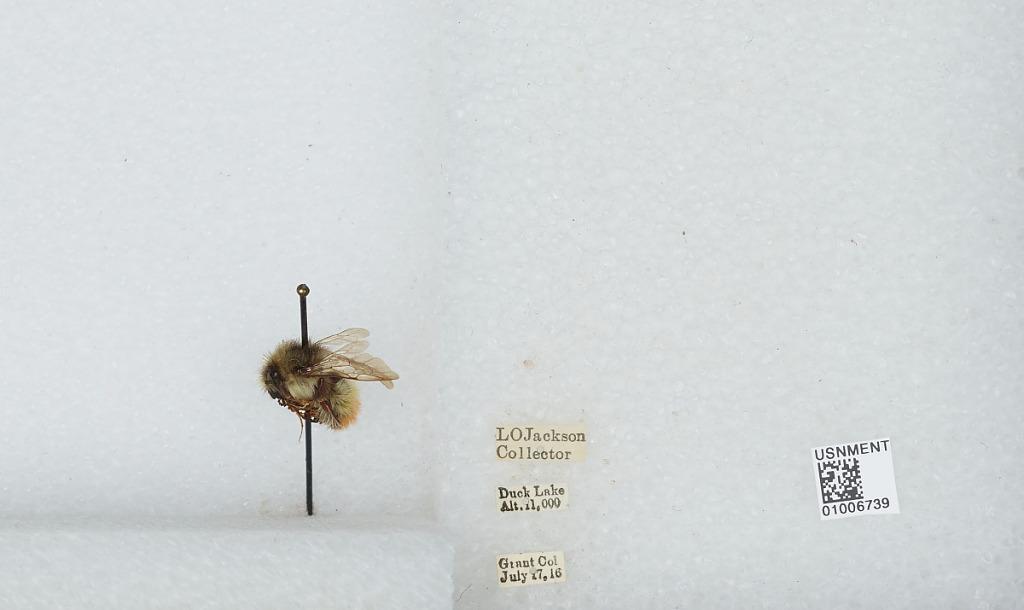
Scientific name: Bombus (Pyrobombus) flavifrons Cresson
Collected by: L. Jackson
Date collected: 1916-7-17
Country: United States
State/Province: Colorado
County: Park
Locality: Duck Lake, Grant
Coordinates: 39.5781, -105.726